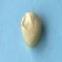
Maize quality: Good